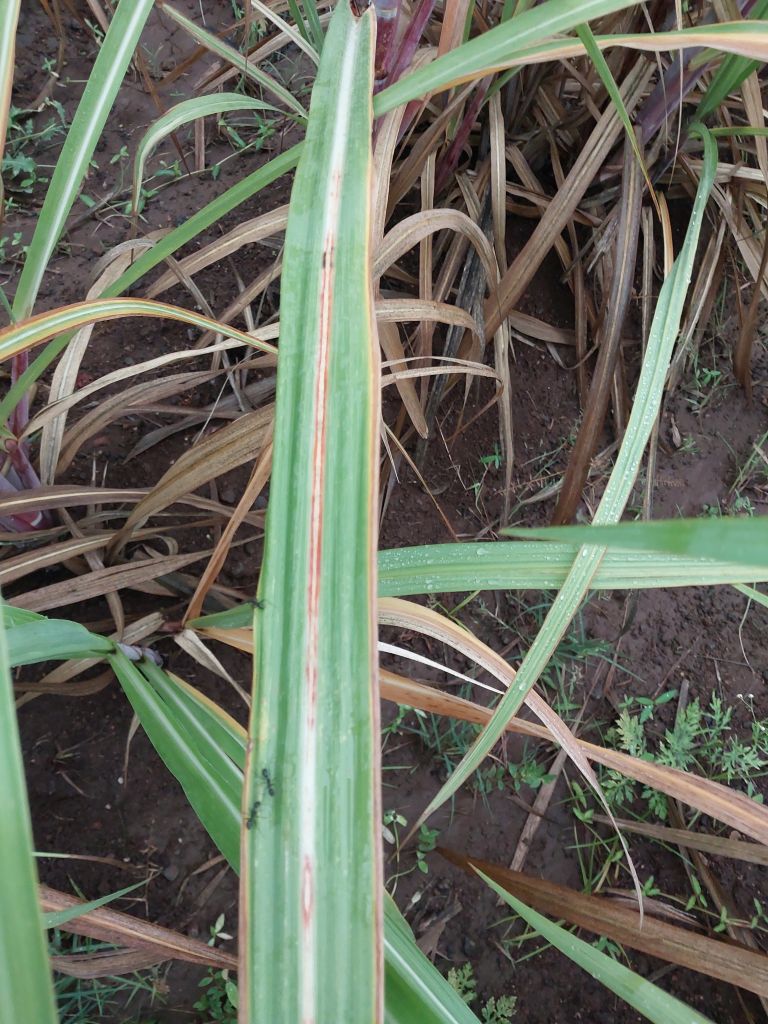
Label: Brown Spot